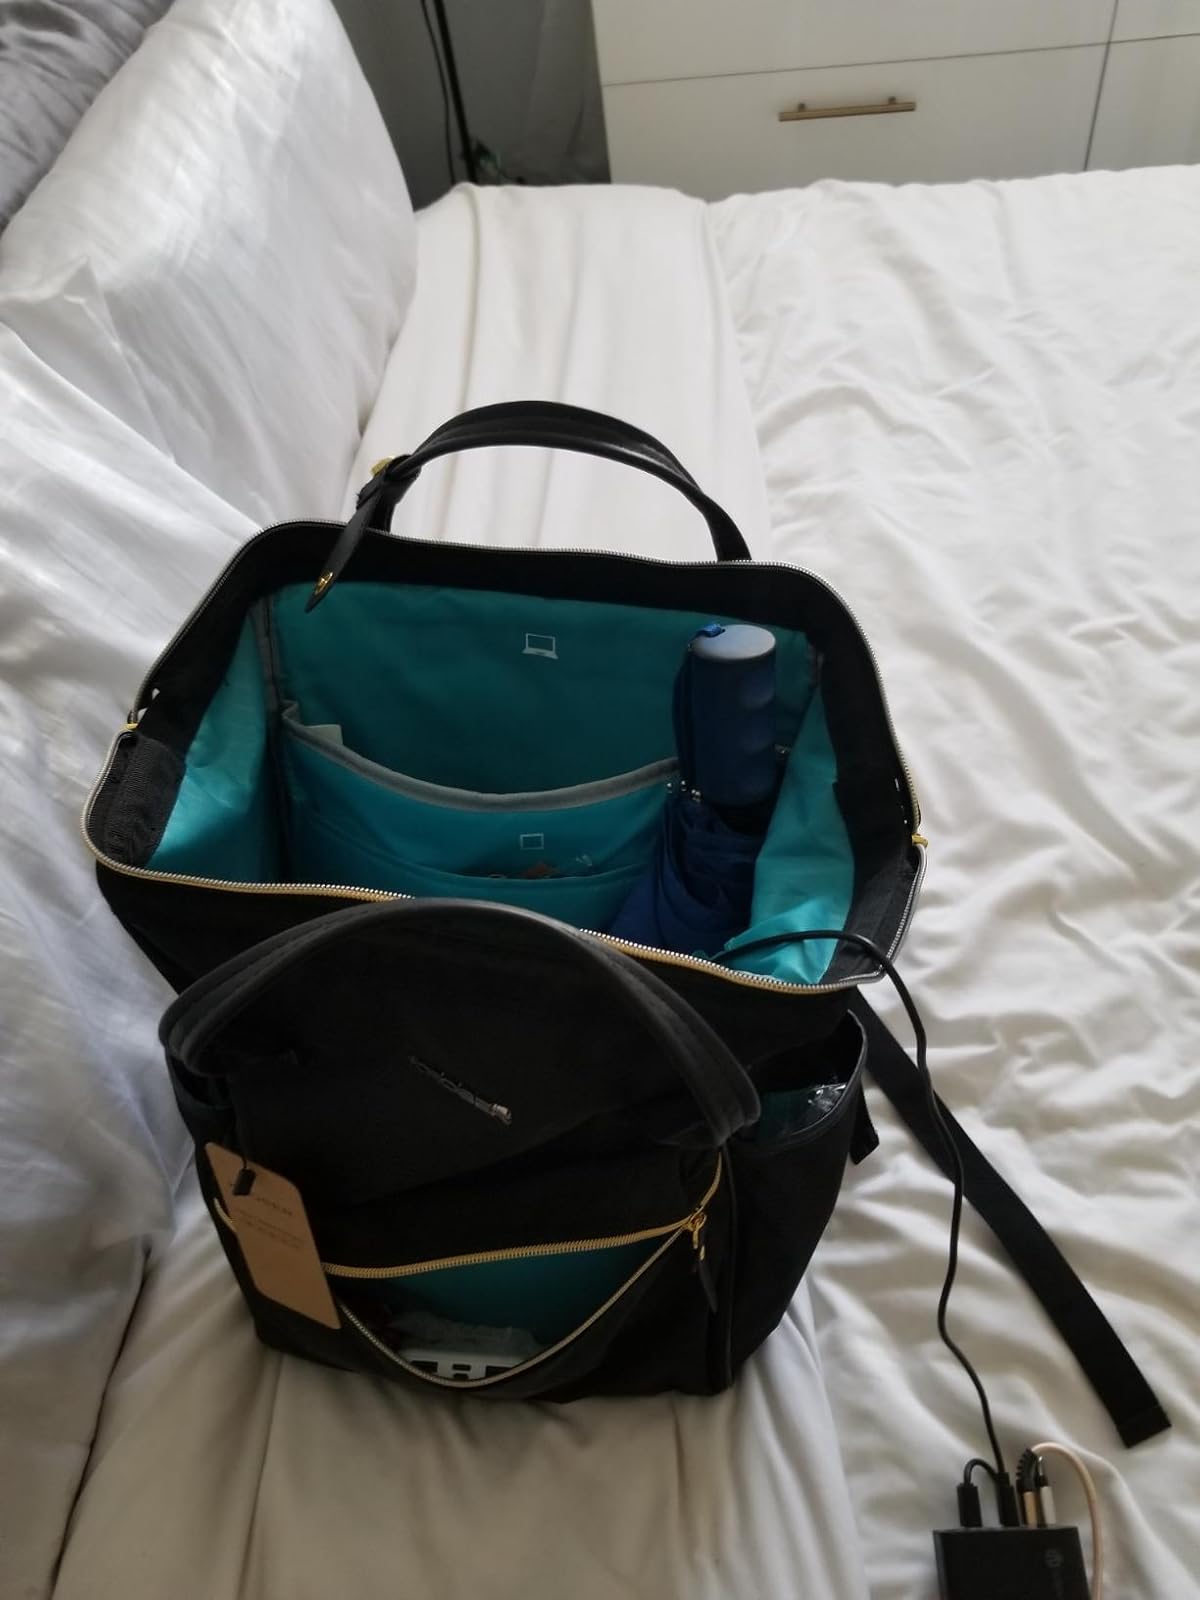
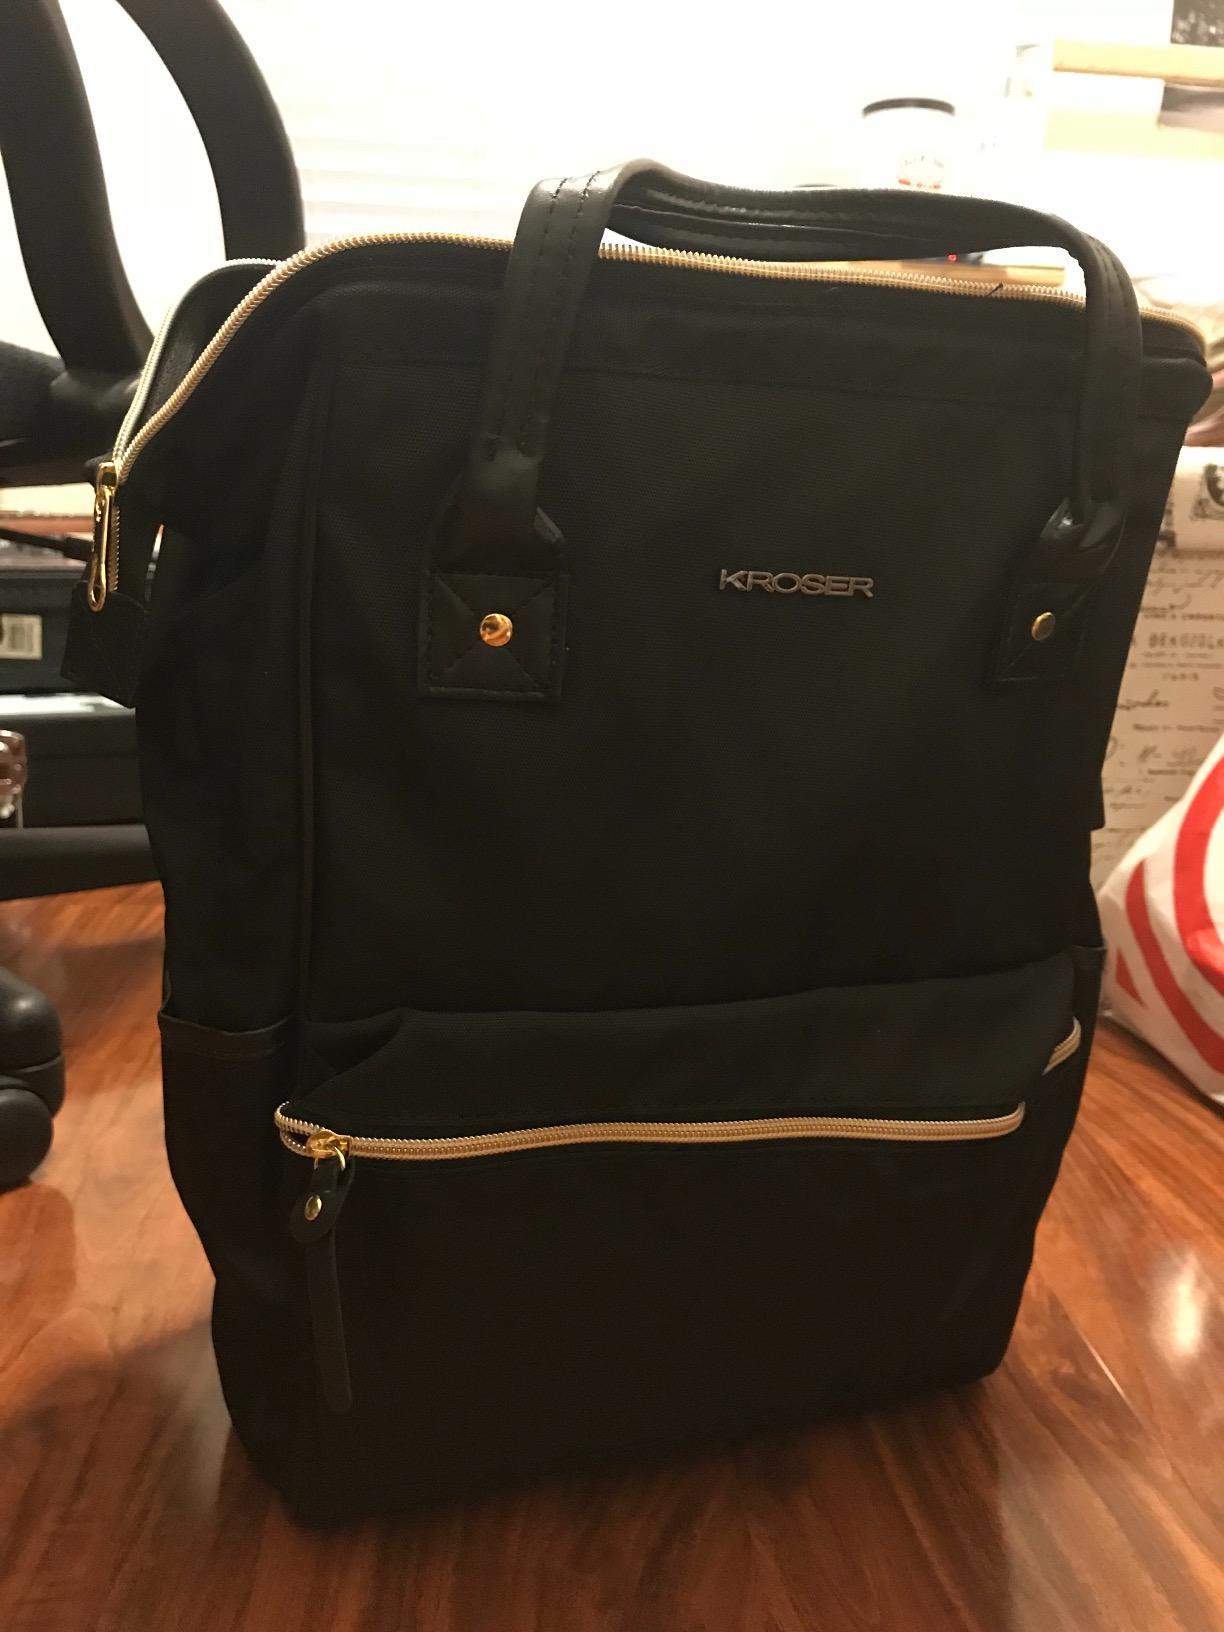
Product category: bag
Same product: yes